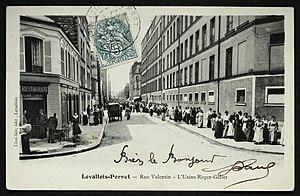
Levallois-Perret.Rue Valentin
Roger & Gallet est une maison de parfum française, fondée en 1862 à Paris. Marque spécialisée dans la cosmétique et le bien-être par le parfum, elle intervient sur trois métiers : la parfumerie, la toilette et le soin du corps.